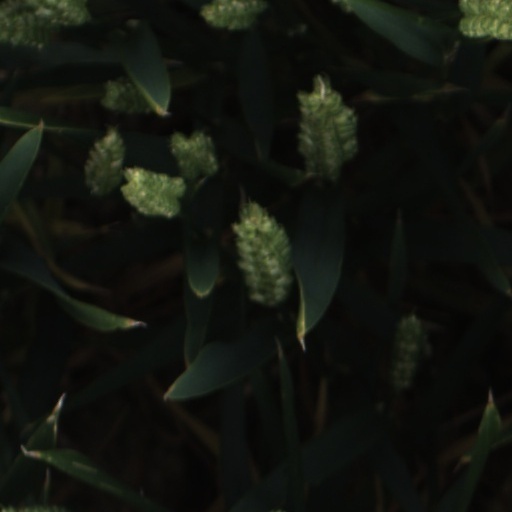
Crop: wheat